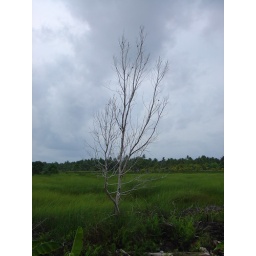
world around me is so green... i am just a dead tree with no leaves.. standing alone..